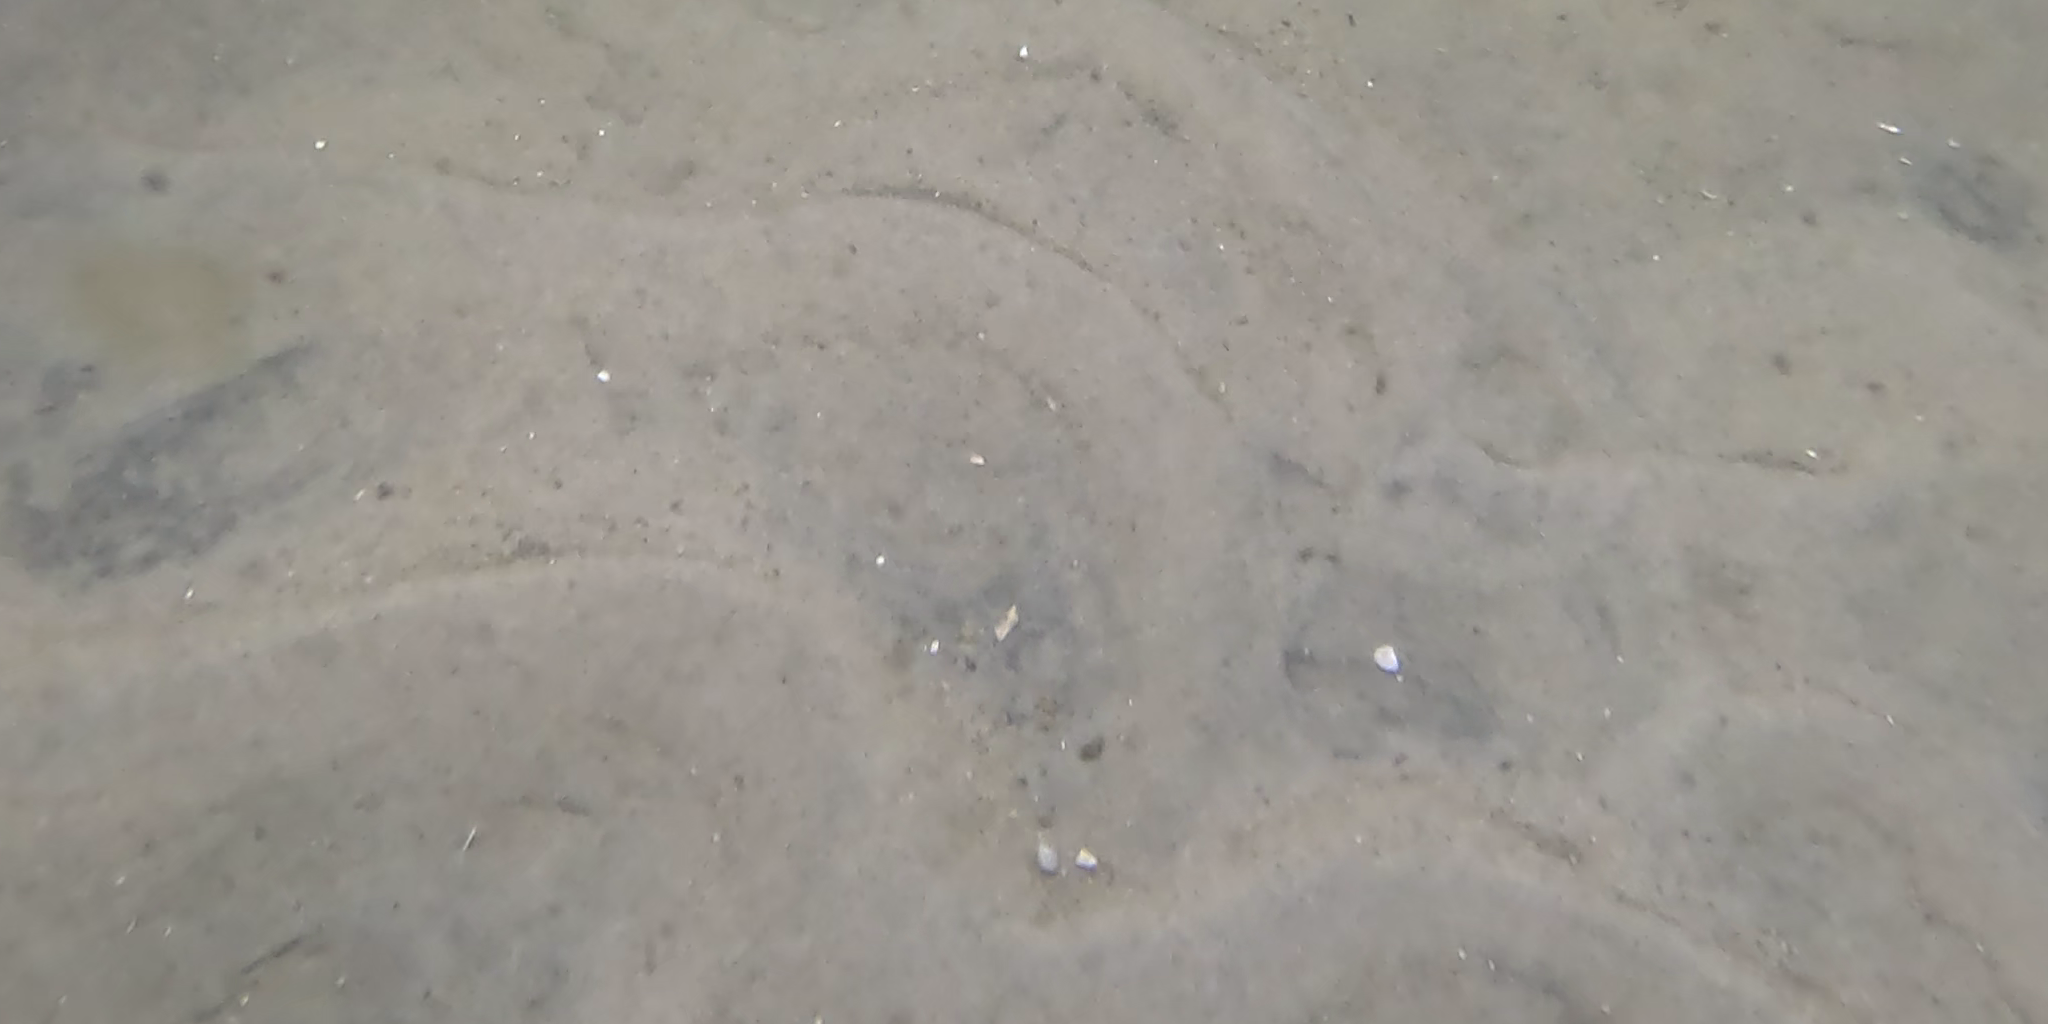
Seabed habitat: sand